1946 Polish people's referendum

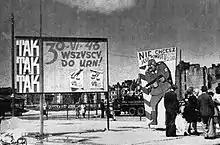
Agitation poster in Warsaw

Parties of the pro-communist Democratic Bloc, (the Polish Workers' Party (PPR), Socialist Party, Democratic Party, and People's Party) campaigned heavily in favor of "Three Times Yes", while non-communist parties advocated various other combinations; hence the referendum was seen as unofficially deciding whether the Polish citizenry supported or opposed communism. The Polish People's Party (PSL) and Labor Party advocated voting "no" on the first question despite the fact that it had been opposed to the Senate's existence since before the war. The majority of PSL political support was in rural areas, among people who supported agricultural reform, so the party found it impossible to advocate voting "no" on the second question. Nonetheless, the party's opposition to the first question was used by the communists to declare the more liberal PSL activists "traitors". Catholic groups supported "no" on the first question, "yes" on the third, and left the second to voters individual preferences. The Wolność i Niezawisłość party argued against the first two questions only, while the National Armed Forces advocated a "no" for all three questions, as a sign of protest against the annexation of the eastern territories of Poland (known as the Kresy) by the Soviet Union.